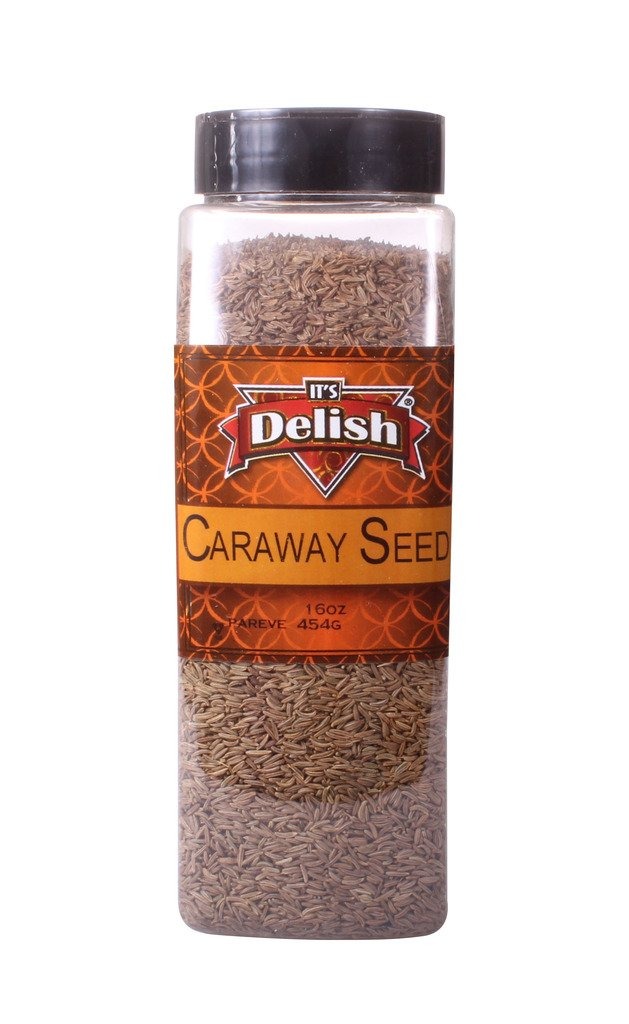
Item Name: Gourmet Caraway Seeds by Its Delish, 16 Oz Large Jar
Bullet Point 1: Premium Quality Gourmet Whole Caraway Seeds
Bullet Point 2: Variety Packs 1 lb 2 lbs 5 lbs 10 lbs 15lbs 20lb Bulk bags & Jars Its Delish brand
Bullet Point 3: Enhance your culinary experience with distinct flavor and vibrant aroma
Bullet Point 4: Great for Breads like rye bread, soups, cheese, cabbage etc.
Bullet Point 5: Certified Kosher OU Packaged in the USA non-GMO All natural
Value: 1.0
Unit: Count

Price: 18.29